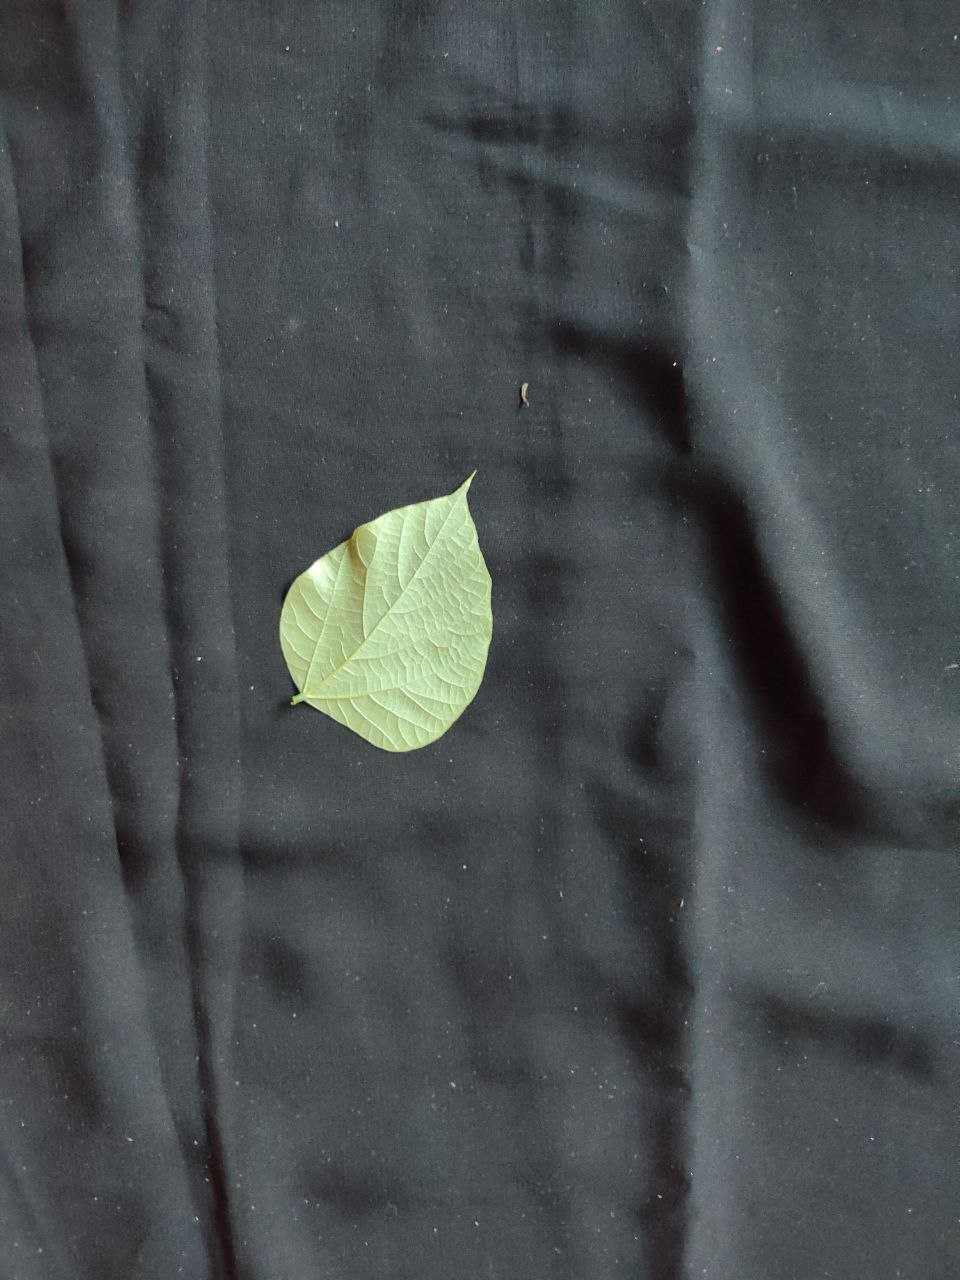
Crop: bean
Leaf condition: Fresh Leaf